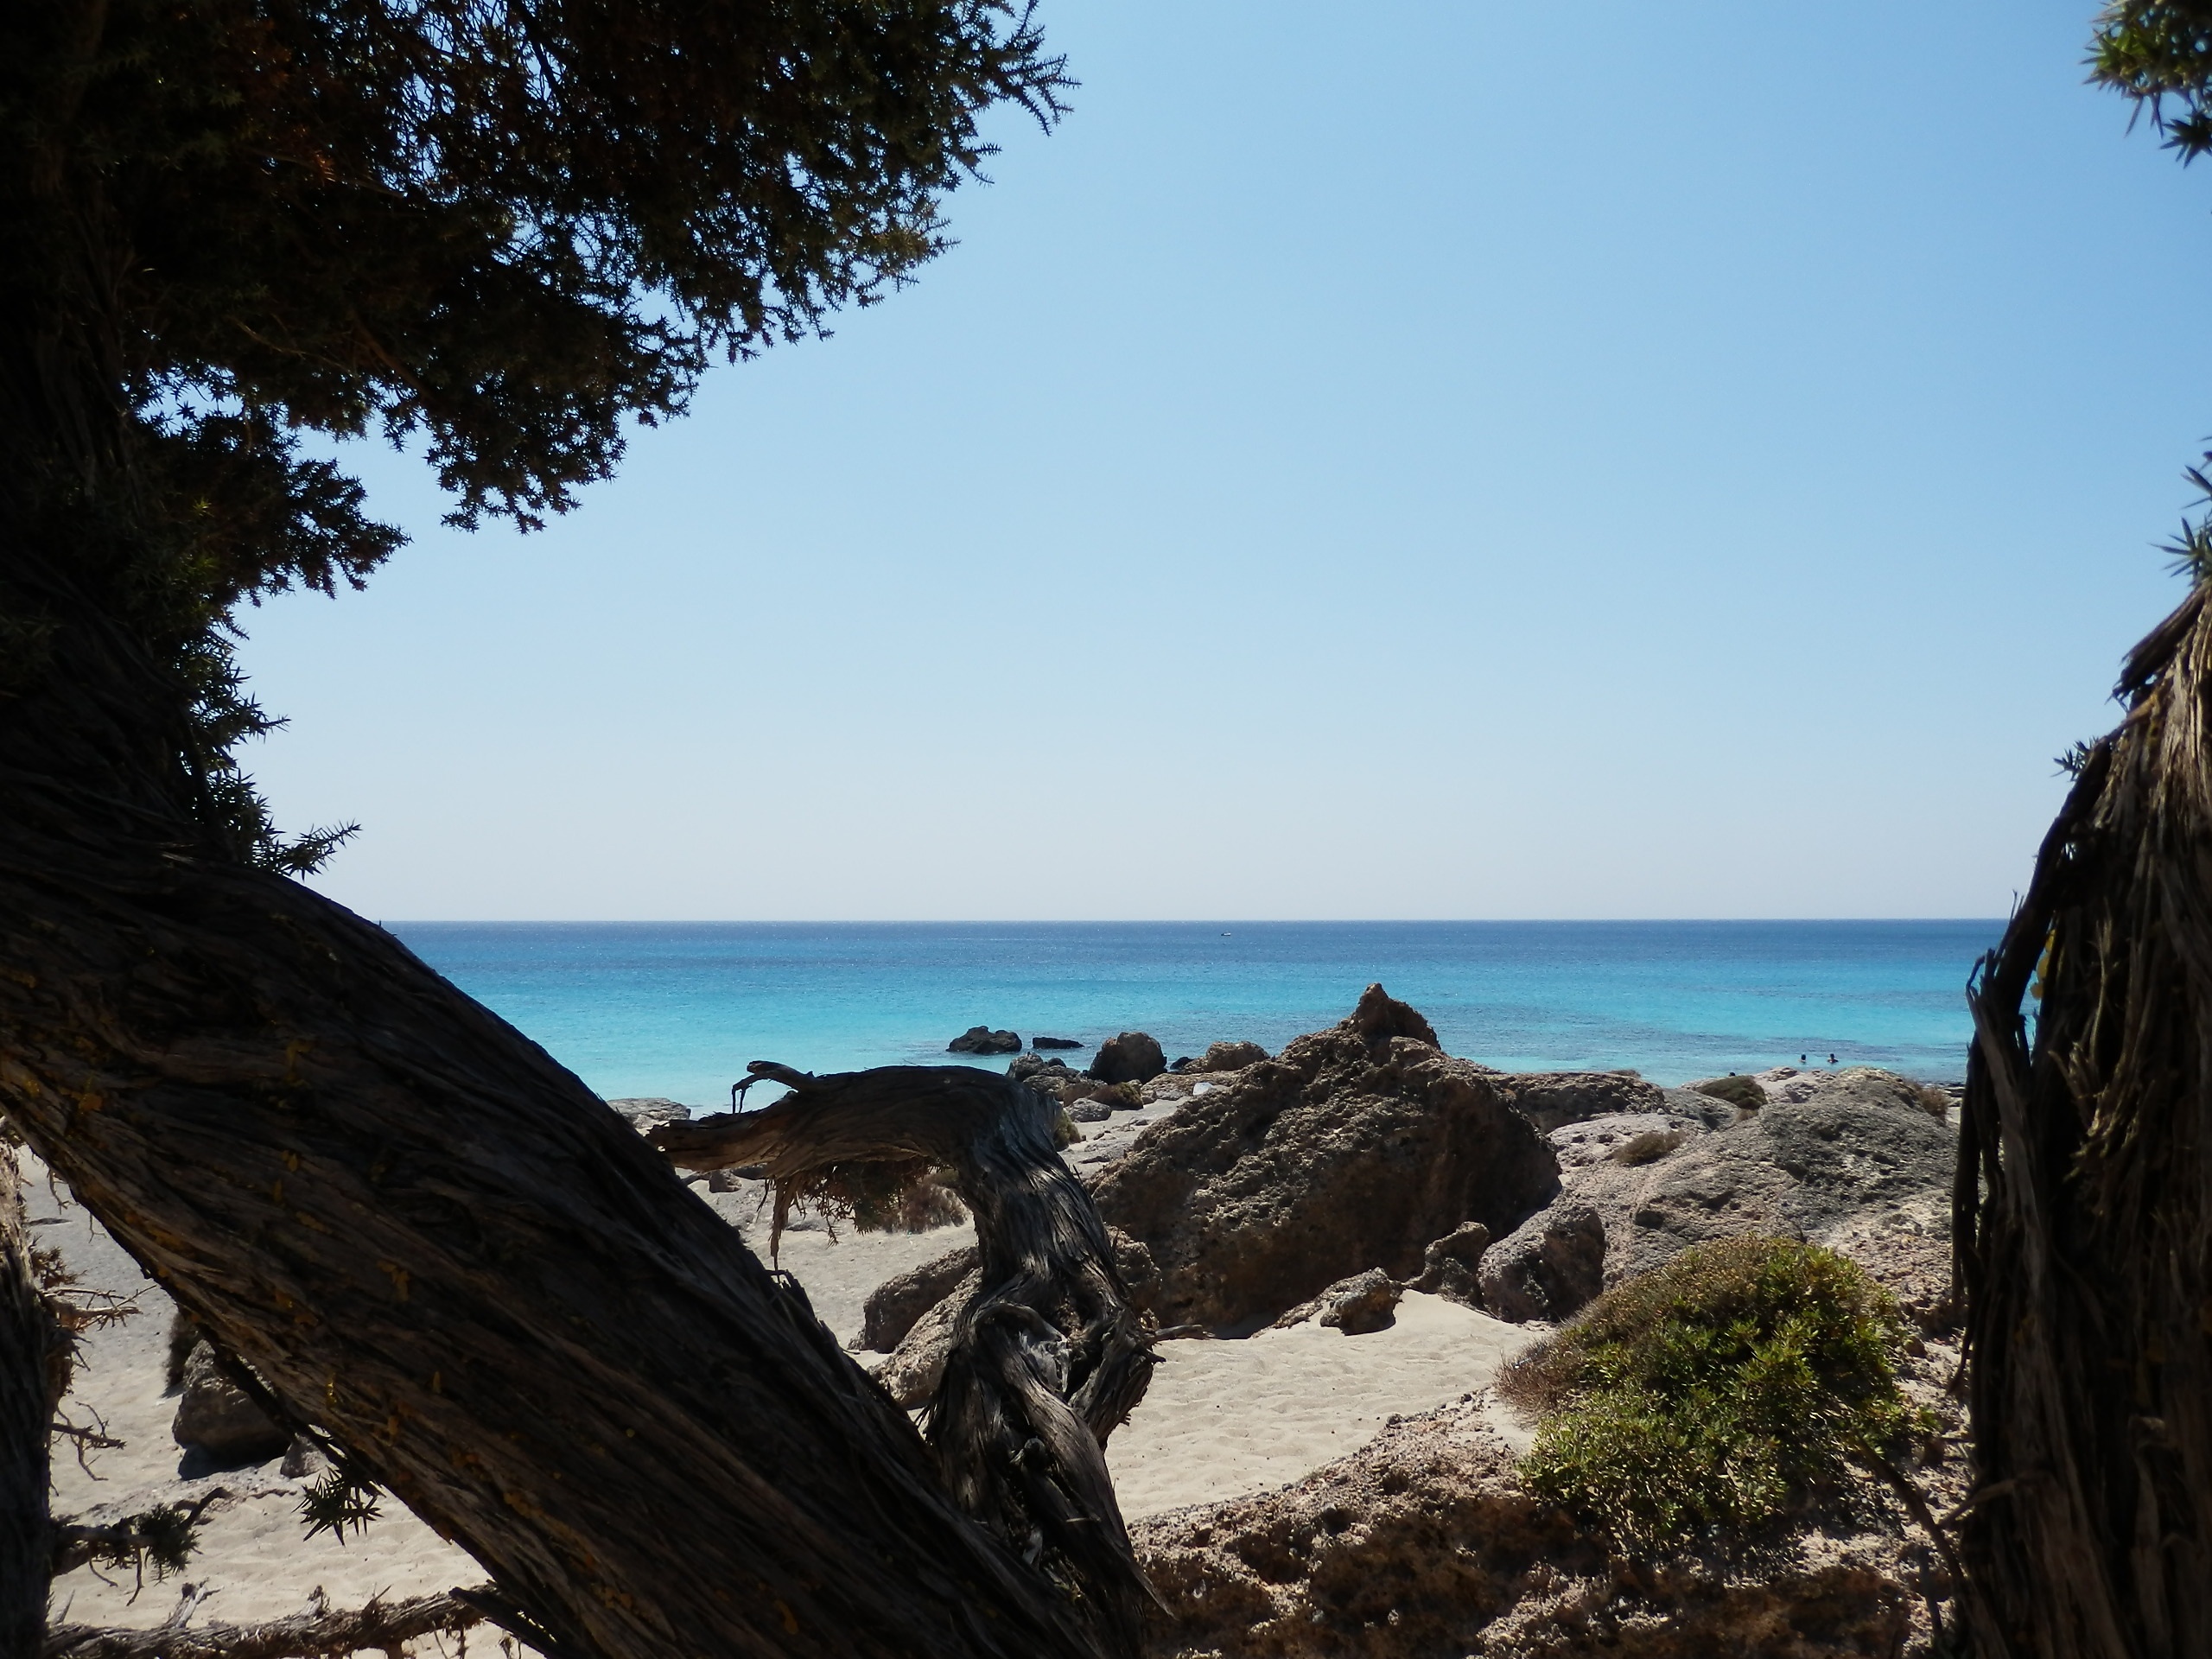
beach, landscape, sea, coast, tree, rock, ocean, shore, vacation, cliff, bay, terrain, material, body of water, cape